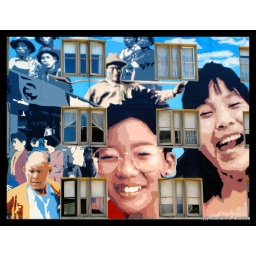
A mural painted on a building wall in China Town, San Francisco (those are real windows you see!)